Branch attachment

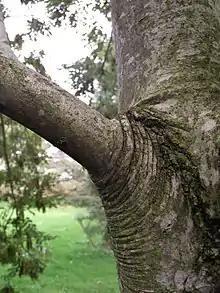
Branch attachment in common ash "Fraxinus excelsior" L.

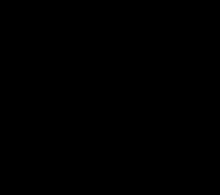
Figure 3: A visual representation of the branch attachment model of Dr. Alex L. Shigo based on overlapping growth, published in 1985

Initially branches are mechanically attached to the trunks of trees by forming interlocking wood grain patterns at the top of the joint, within what is known as 'axillary wood' (Fig. 1). The axillary wood (or xylem) formed in this location is denser than in surrounding tissues of the tree's stem or branch, the wood grain pattern formed is tortuous and in these tissues there is typically a reduction in vessel length, diameter and frequency of occurrence (i.e. more of the xylem consists of fibre cells). This specialized xylem tissue (axillary wood), formed under the branch bark ridge, provides unique mechanical properties to the union of the branch to the trunk, requiring that wood fibres are stretched along their length (the axial strength of the wood) in order to rupture the attachment apart.